Corpse road

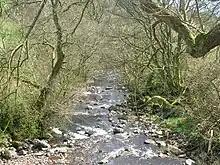
Spirits could reportedly not cross running water such as the Glen Water near Darvel in Scotland.

Among European rural people, especially in Gaelic, Slavic, and Germanic folklore, the will-o'-the-wisps are held to be mischievous spirits of the dead or other supernatural beings attempting to lead travellers astray (compare Puck). Sometimes they are believed to be the spirits of unbaptized or stillborn children, flitting between heaven and hell. Other names are Jack O' Lantern, or Joan of the Wad, Jenny Burn-tail, Kitty wi' the Whisp, or Spunkie.